Helen Mayo

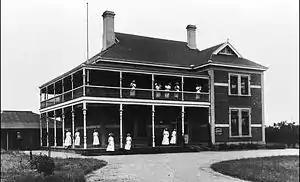
The Mareeba Hospital, c 1917

In the early part of the 1910s, there was an urgent need for medical facilities to treat infants in South Australia since, due to the risks of cross-infection, the Adelaide Children's Hospital (ACH) would not treat those under the age of two. In 1913, Mayo and Stirling called a meeting of medical practitioners to discuss the prospect of a hospital for these children. After doubts about the practicality of such a plan were expressed, the group raised some funds and presented to the board of the ACH a plan to use the funds to build a separate ward on the grounds of the hospital. The board rejected the proposal, so Mayo and her group rented a two-storey house in St. Peter's and opened a hospital for infants in 1914.